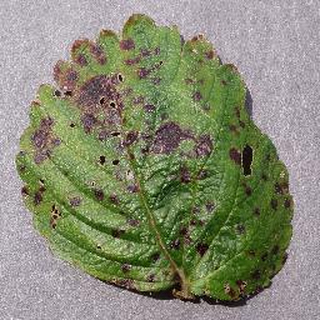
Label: strawberry_leaf_scorch